Seton Hall University

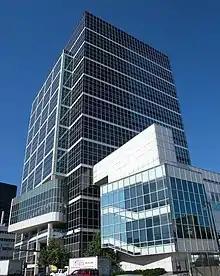
Seton Hall Law complex in Newark, New Jersey

A satellite of the main campus, the Newark Campus is home to the university's School of Law. Located at One Newark Center, the Law School and several academic centers of the university are housed in a modern 22-story skyscraper building. It is at the corner of Raymond Boulevard and McCarter Highway in the business and high-tech heart of downtown Newark, New Jersey and was completed in 1991. The Newark Campus building provides and an additional of library to the university.